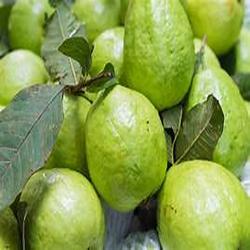
Label: Guava